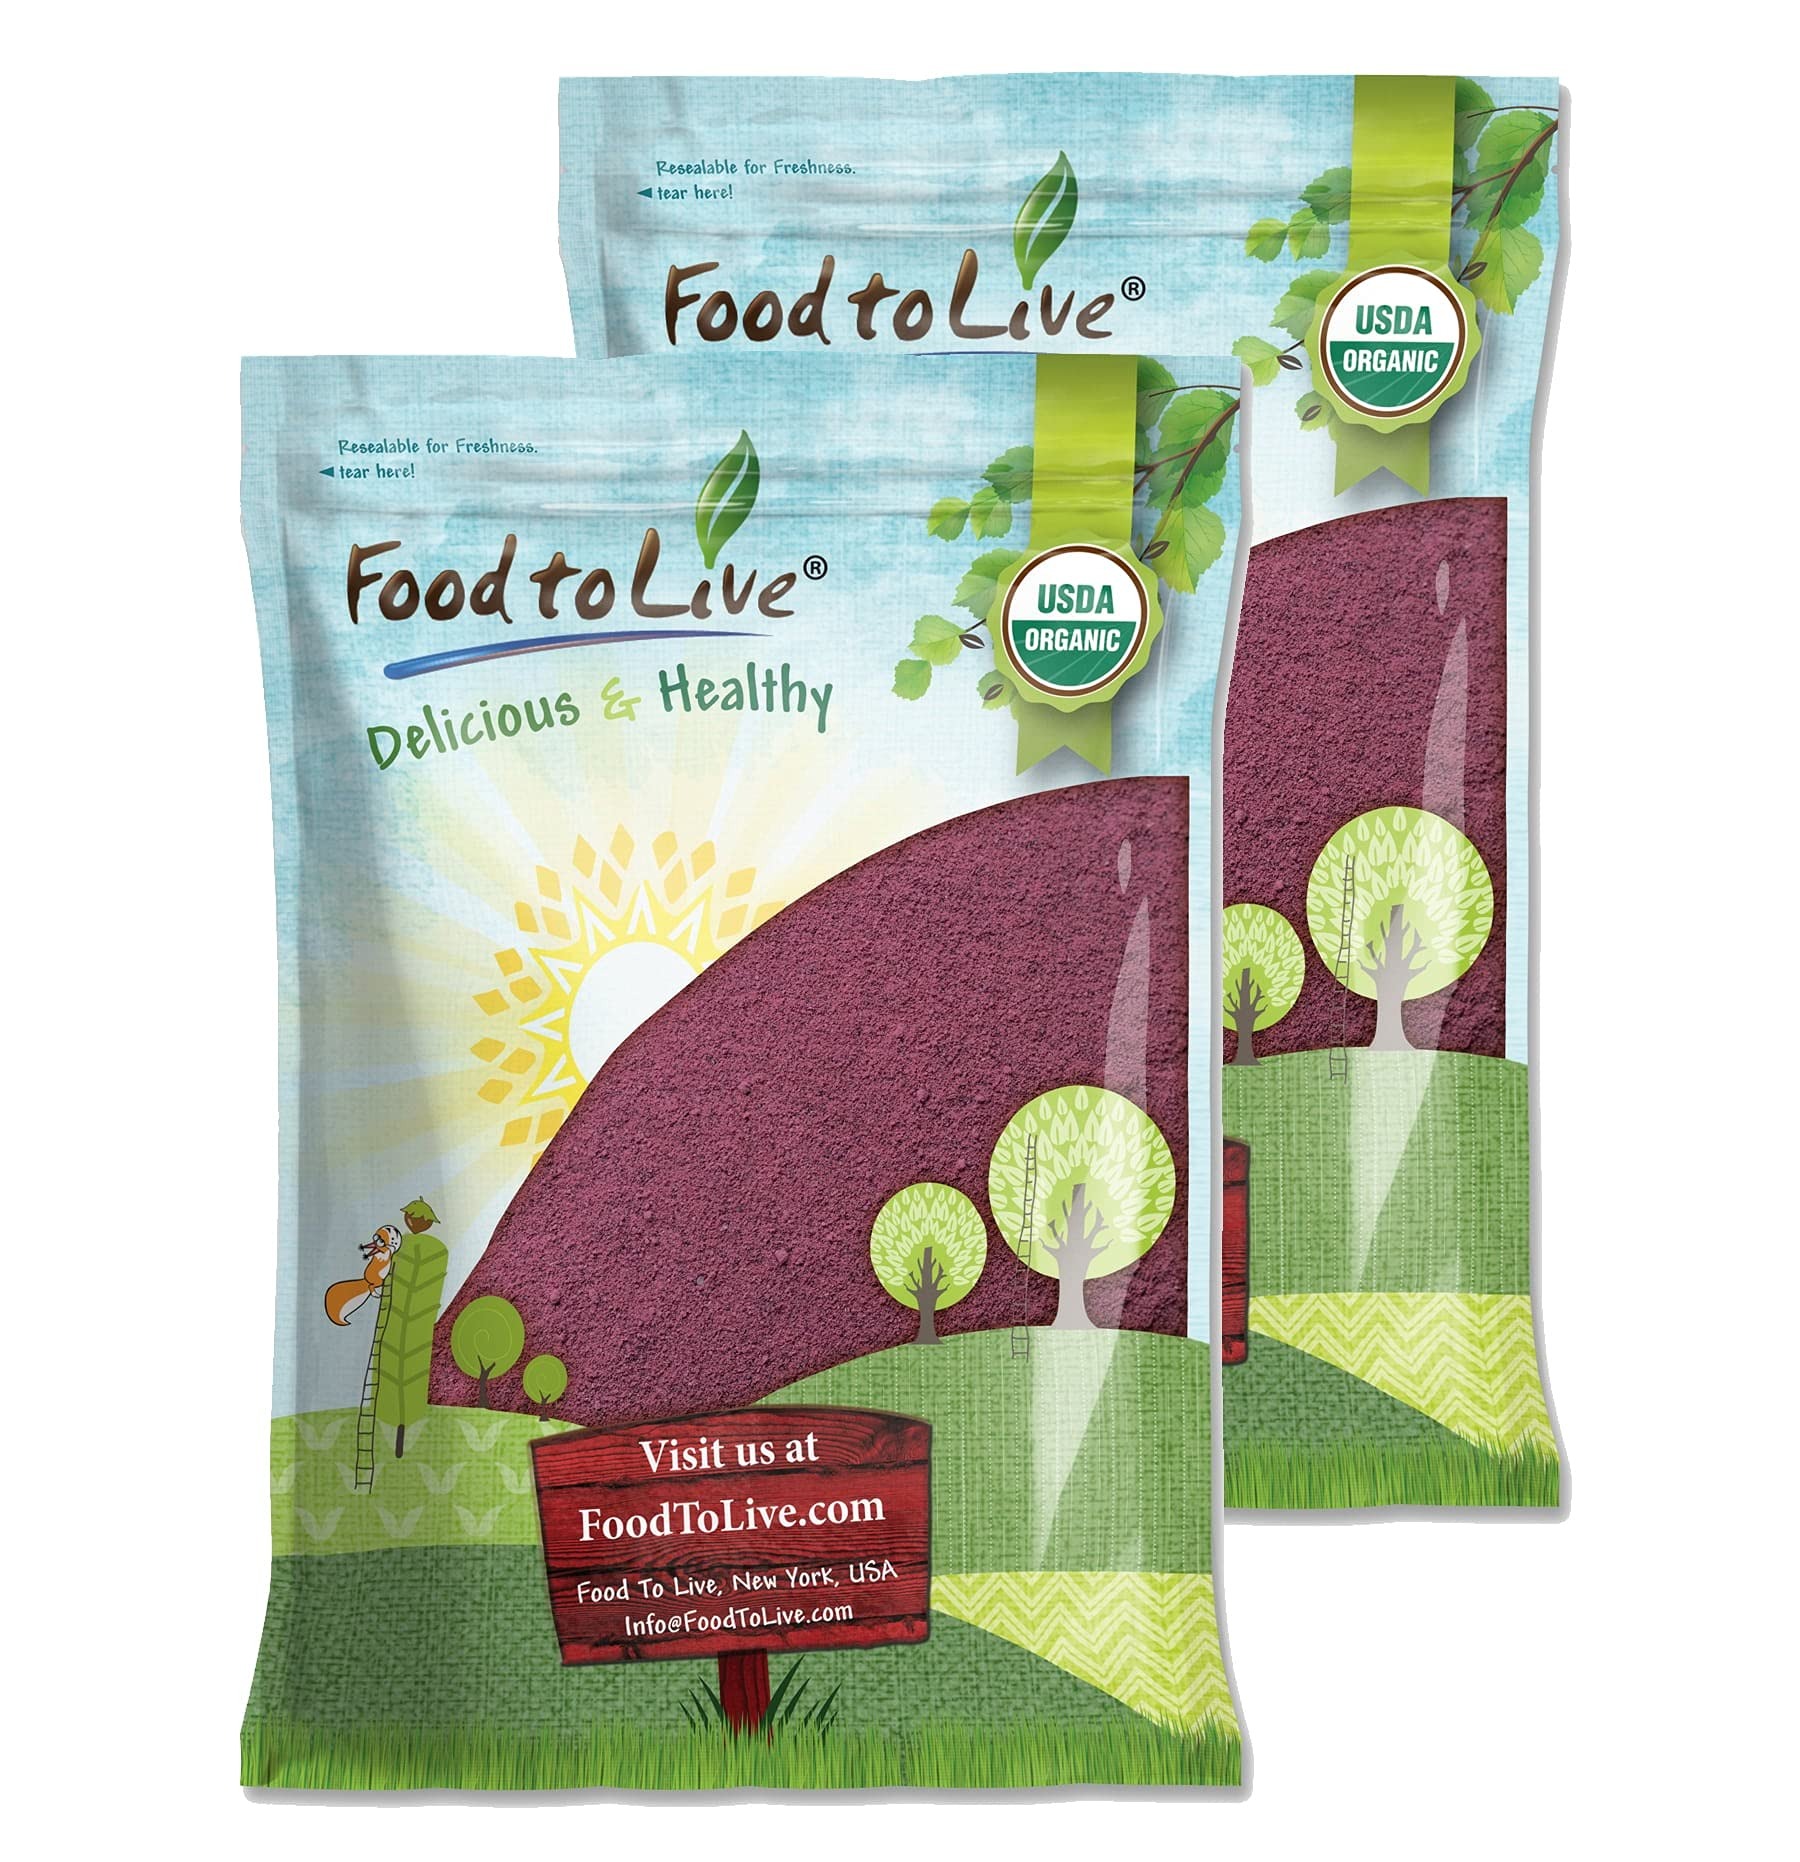
Item Name: Food to Live Organic Black Elderberry Powder, 16 Pounds Non-GMO, Made from Raw Dried Berries, Unsulfured, Vegan, Bulk, Great for Baking, Smoothies, Yogurts, No Sulphites, Contains Maltodextrin
Bullet Point 1: ✔️ ORGANIC, NON-GMO, KOSHER & VEGAN: This Black Elderberry Powder by Food to Live is Organic, Non-GMO, Raw, Kosher, and Vegan. Besides, it is free of cholesterol and trans-fat.
Bullet Point 2: ✔️ FINE TEXTURE, MADE FROM WHOLE BERRIES: Unlike JUICE Elderberry Powder, Food to Live’s Organic Black Elderberry Powder is made from entire berries retaining their rich nutritional profile.
Bullet Point 3: ✔️ HIGHLY NUTRITIOUS, RICH IN ANTIOXIDANTS: Black Elderberries are most valued for their rich content of potent antioxidants, particularly anthocyanins, flavanols, and phenolic acids. Moreover, they contain fair amounts of Vitamins C, A, B6, Calcium, and Iron.
Bullet Point 4: ✔️ SUPER VERSATILE & CONVENIENT: Organic Black Elderberry Powder is easy to use and incorporate into your diet: simply mix it with water; add to smoothies, shakes, and other beverages; sprinkle this powder over oatmeal, cereals, or make elderberry tea and syrup.
Bullet Point 5: ✔️ GREAT FOOD COLORING AGENT: Toss away your artificial food dyes! This Organic Elderberry Powder by Food to Live will color your foods into a gorgeous burgundy tint while also boosting their nutritional value.
Value: 256.0
Unit: Ounce

Price: 277.19